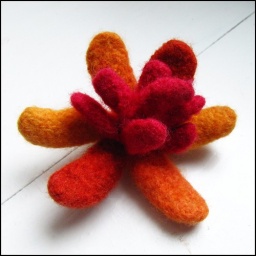
handfelted flower brooch in orange